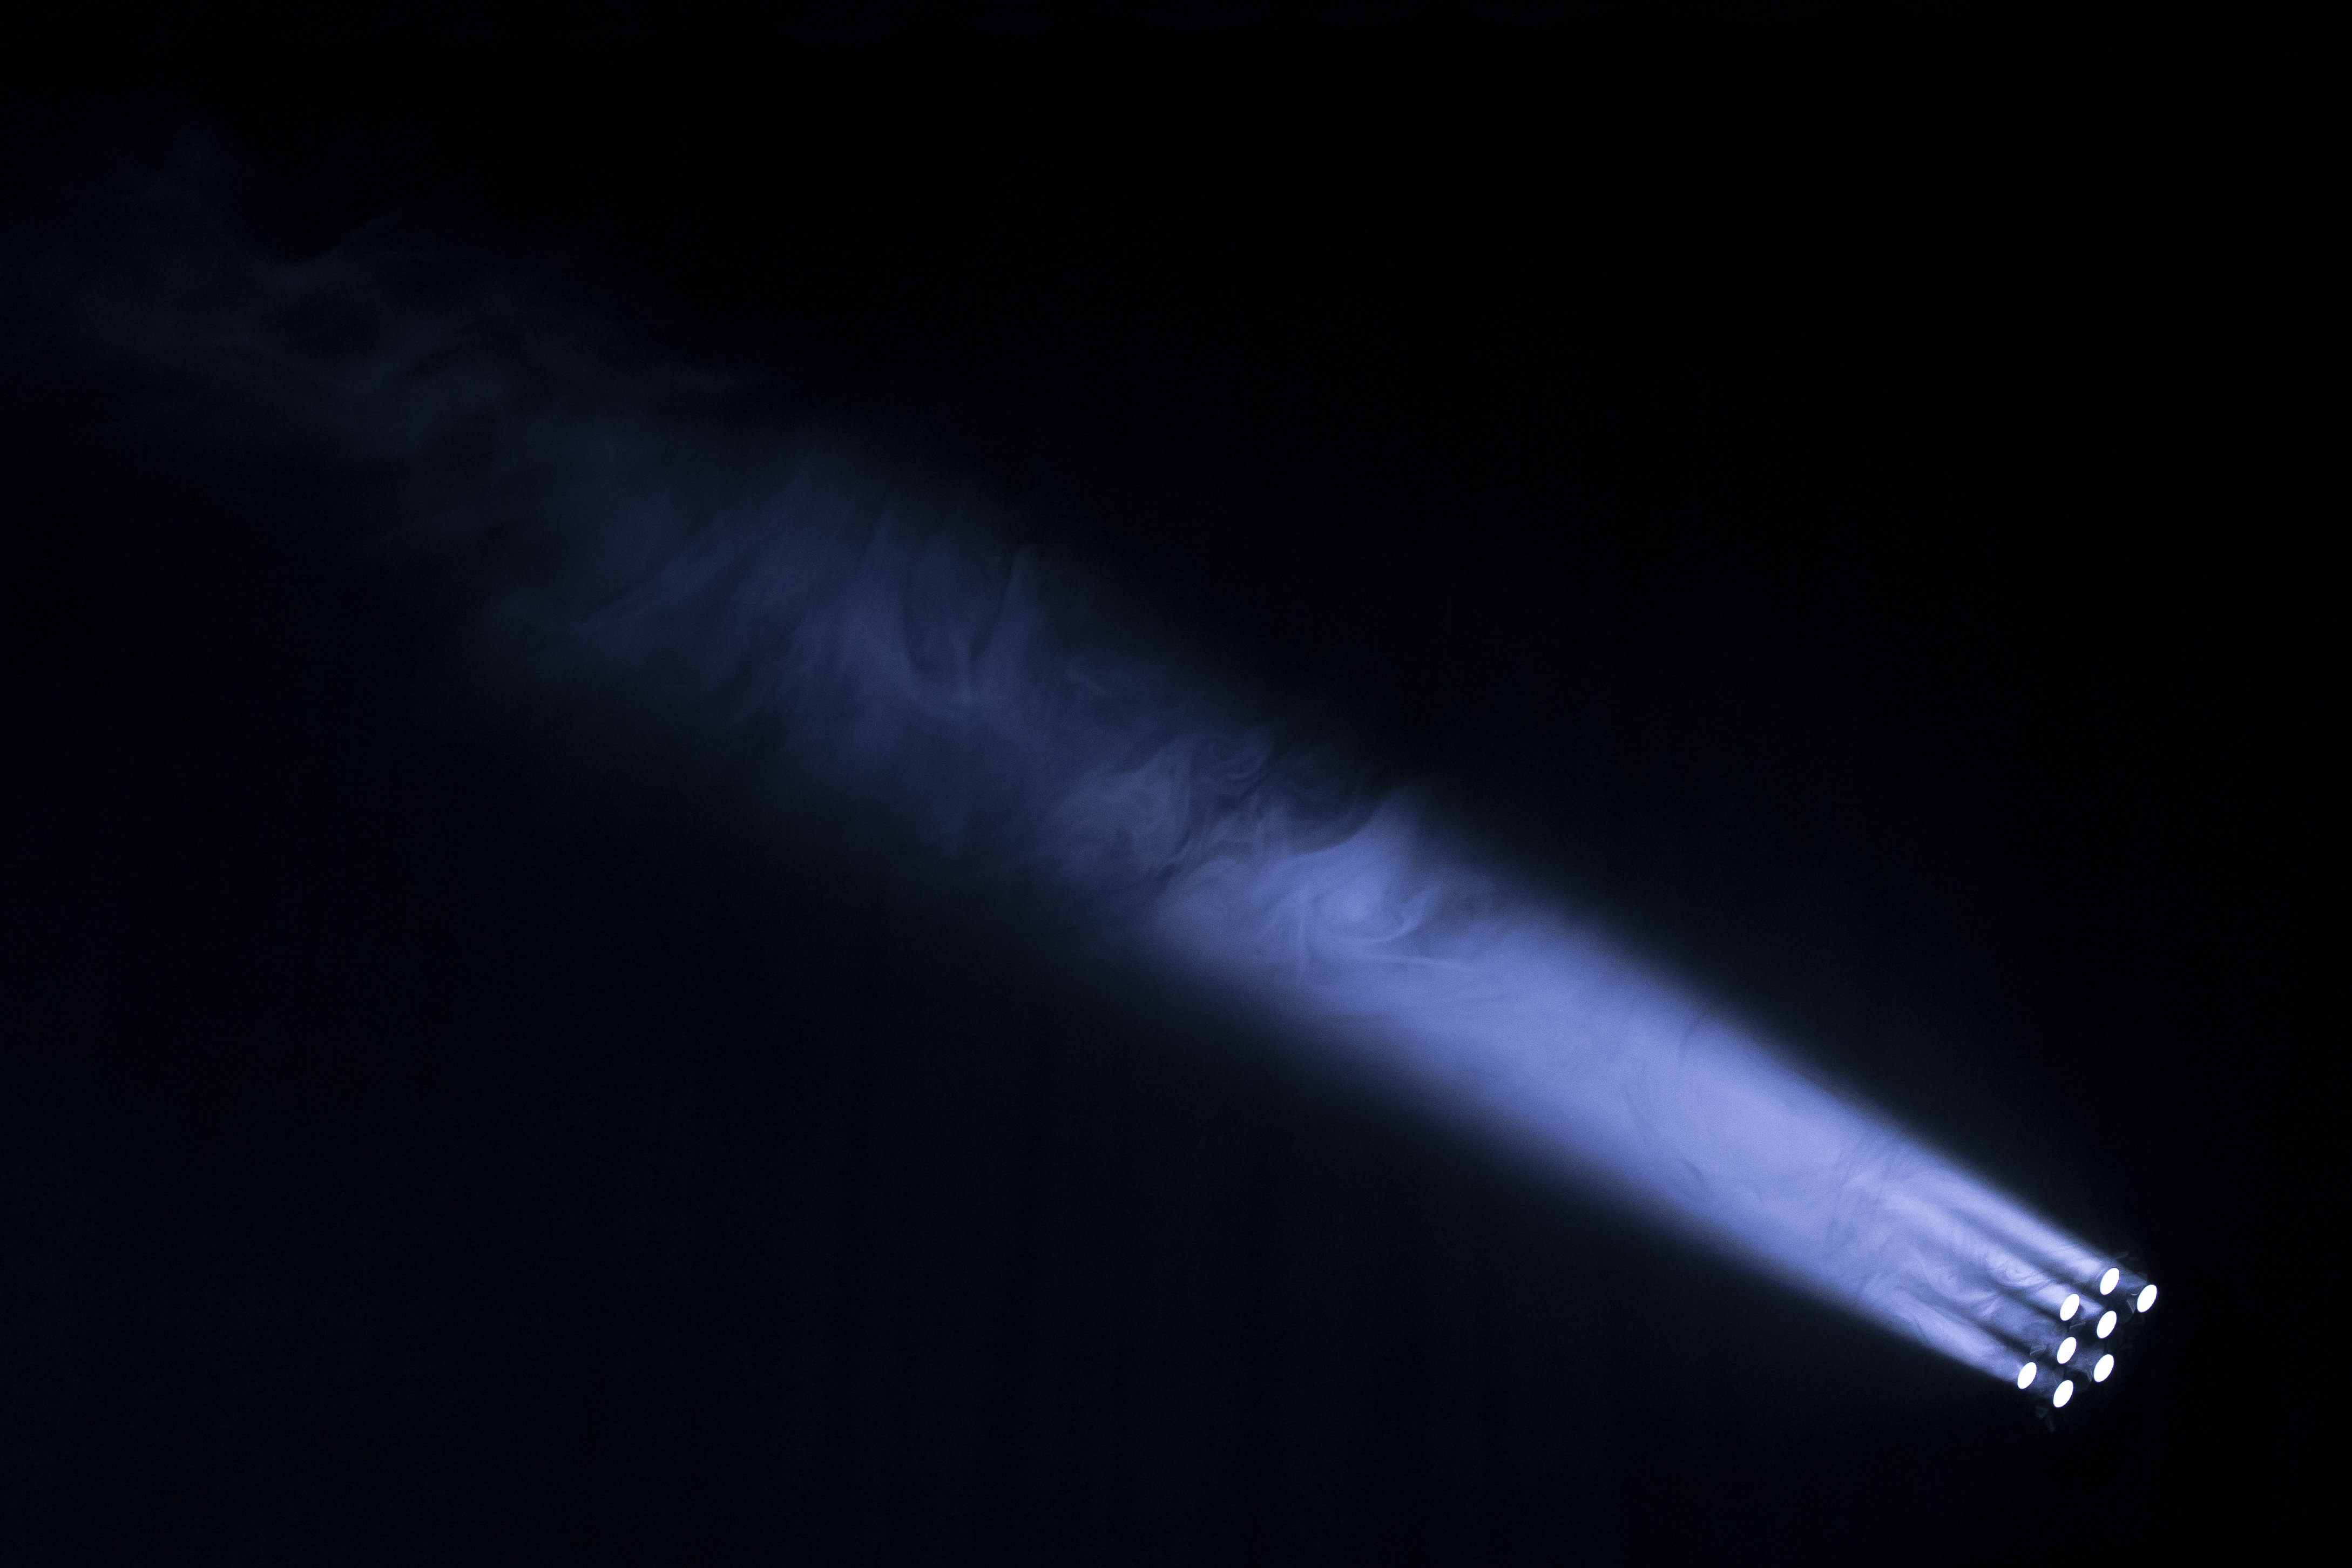
light, night, atmosphere, dark, beam, line, darkness, lighting, lens flare, light beam